Fort Howell

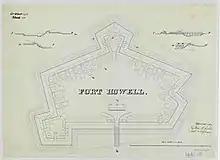
Annotated 1864 plan of the fort

Two Federal regiments, one African-American (the 32nd United States Colored Infantry), and one white (the 144th New York Infantry), built this field fortification as a significant late-war addition to the defenses of Hilton Head, part of the Hilton Head District, Department of the South.